Shy (manga)

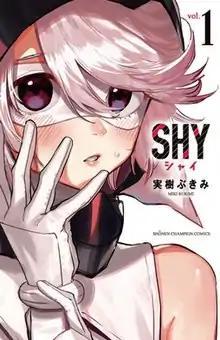
First volume cover, featuring Teru Momijiyama as Shy

Shy (stylized in all caps) is a Japanese superhero manga series written and illustrated by . The series has been serialized in Akita Shoten's manga magazine "Weekly Shōnen Champion" since August 2019. As of May 2025, it has been collected into twenty-nine volumes. An anime television series adaptation produced by Eight Bit aired from October to December 2023. A second season aired from July to September 2024.